British Airways Maintenance Cardiff

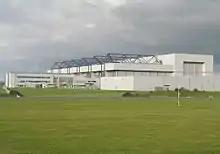
British Airways Maintenance facilities at Cardiff Airport

British Airways Maintenance Cardiff (BAMC), also known as British Airways Maintenance is a major aircraft maintenance facility located at Cardiff Airport and a wholly owned subsidiary of British Airways and part of British Airways Engineering. It carries out heavy maintenance on all of British Airways Boeing long haul aircraft.